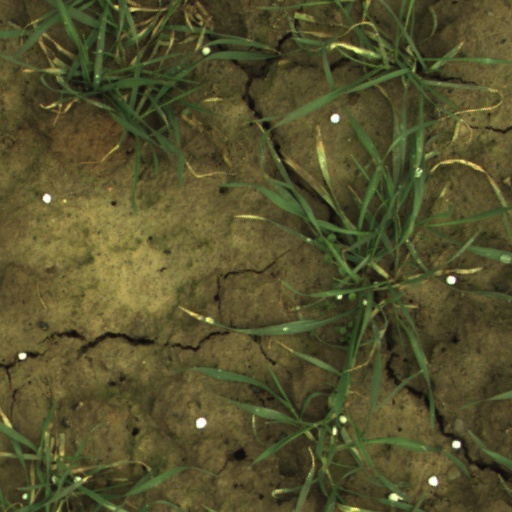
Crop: wheat